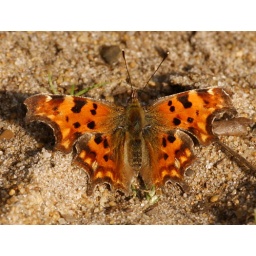
A comma butterfly basking in the March sunshine on the sand at Kingsley Common